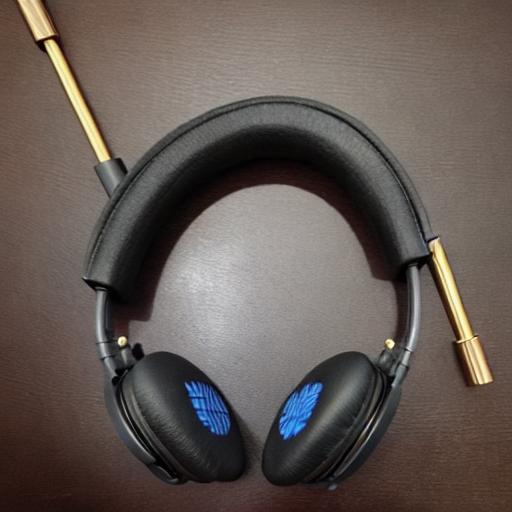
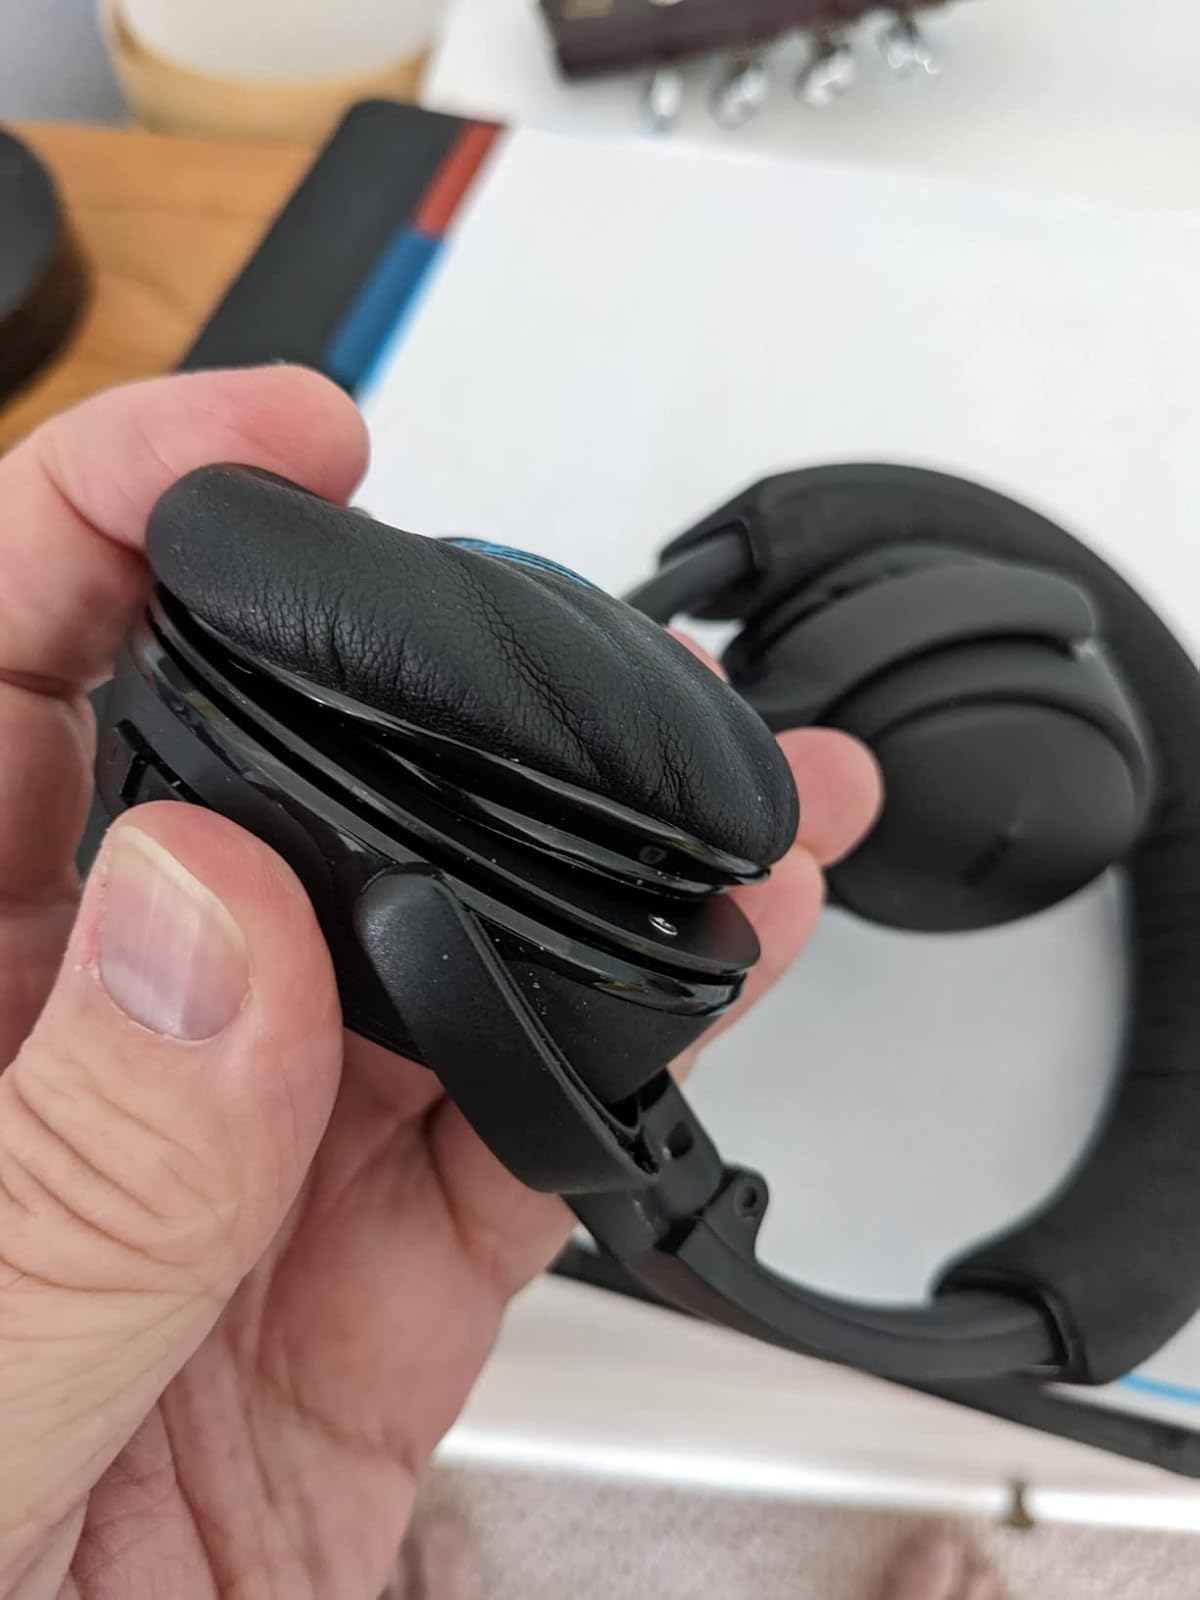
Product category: headphones
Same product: no